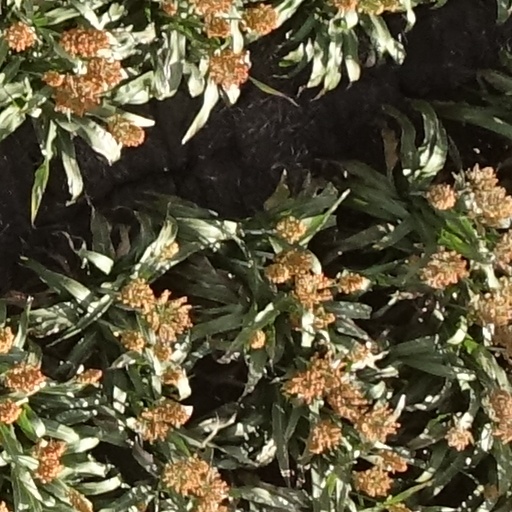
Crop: sorghum